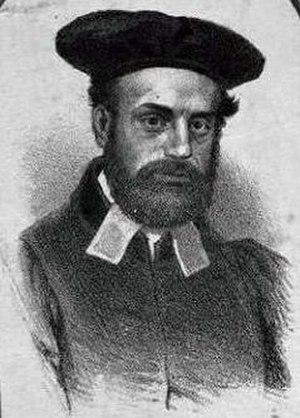
Samson Raphael Hirsch est un rabbin allemand du XIXᵉ siècle. Opposant de la réforme du judaïsme, il fonde la communauté orthodoxe de Francfort-sur-le-Main et jette les bases, avec Azriel Hildesheimer, du judaïsme orthodoxe moderne ou néo-orthodoxie. Premier auteur écrivant en langue allemande moderne en faveur du judaïsme orthodoxe, il établit la première école juive moderne, et défend dans ses nombreux écrits sa conception sur l'intégration d'éléments de la culture moderne dans la structure du judaïsme sous le nom de Torah im Derekh Eretz.